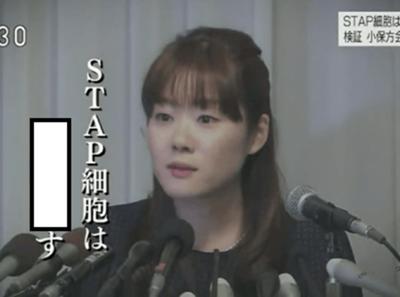
回答: 私で